Lincolnshire & Nottinghamshire Air Ambulance

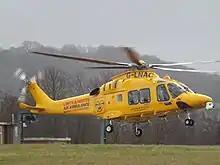
The AgustaWestland AW169 introduced in 2017

The Lincs & Notts Air Ambulance (LNAA) is an air ambulance service operated by the Lincolnshire and Nottinghamshire Air Ambulance Charity. It is tasked by the East Midlands Ambulance Service (EMAS) to provide a pre-hospital critical care helicopter emergency medical service (HEMS).